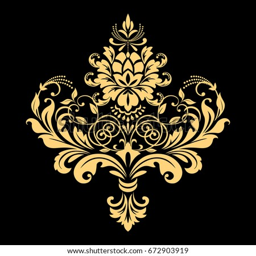
golden pattern on a black background .